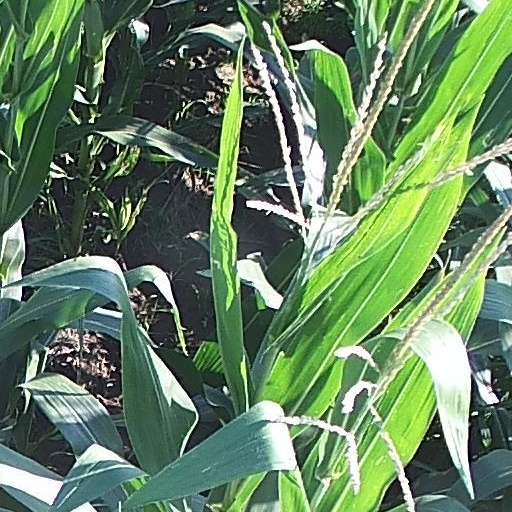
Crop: maize; corn